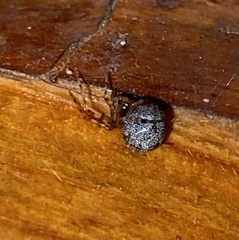
Species: Parasteatoda_tepidariorum